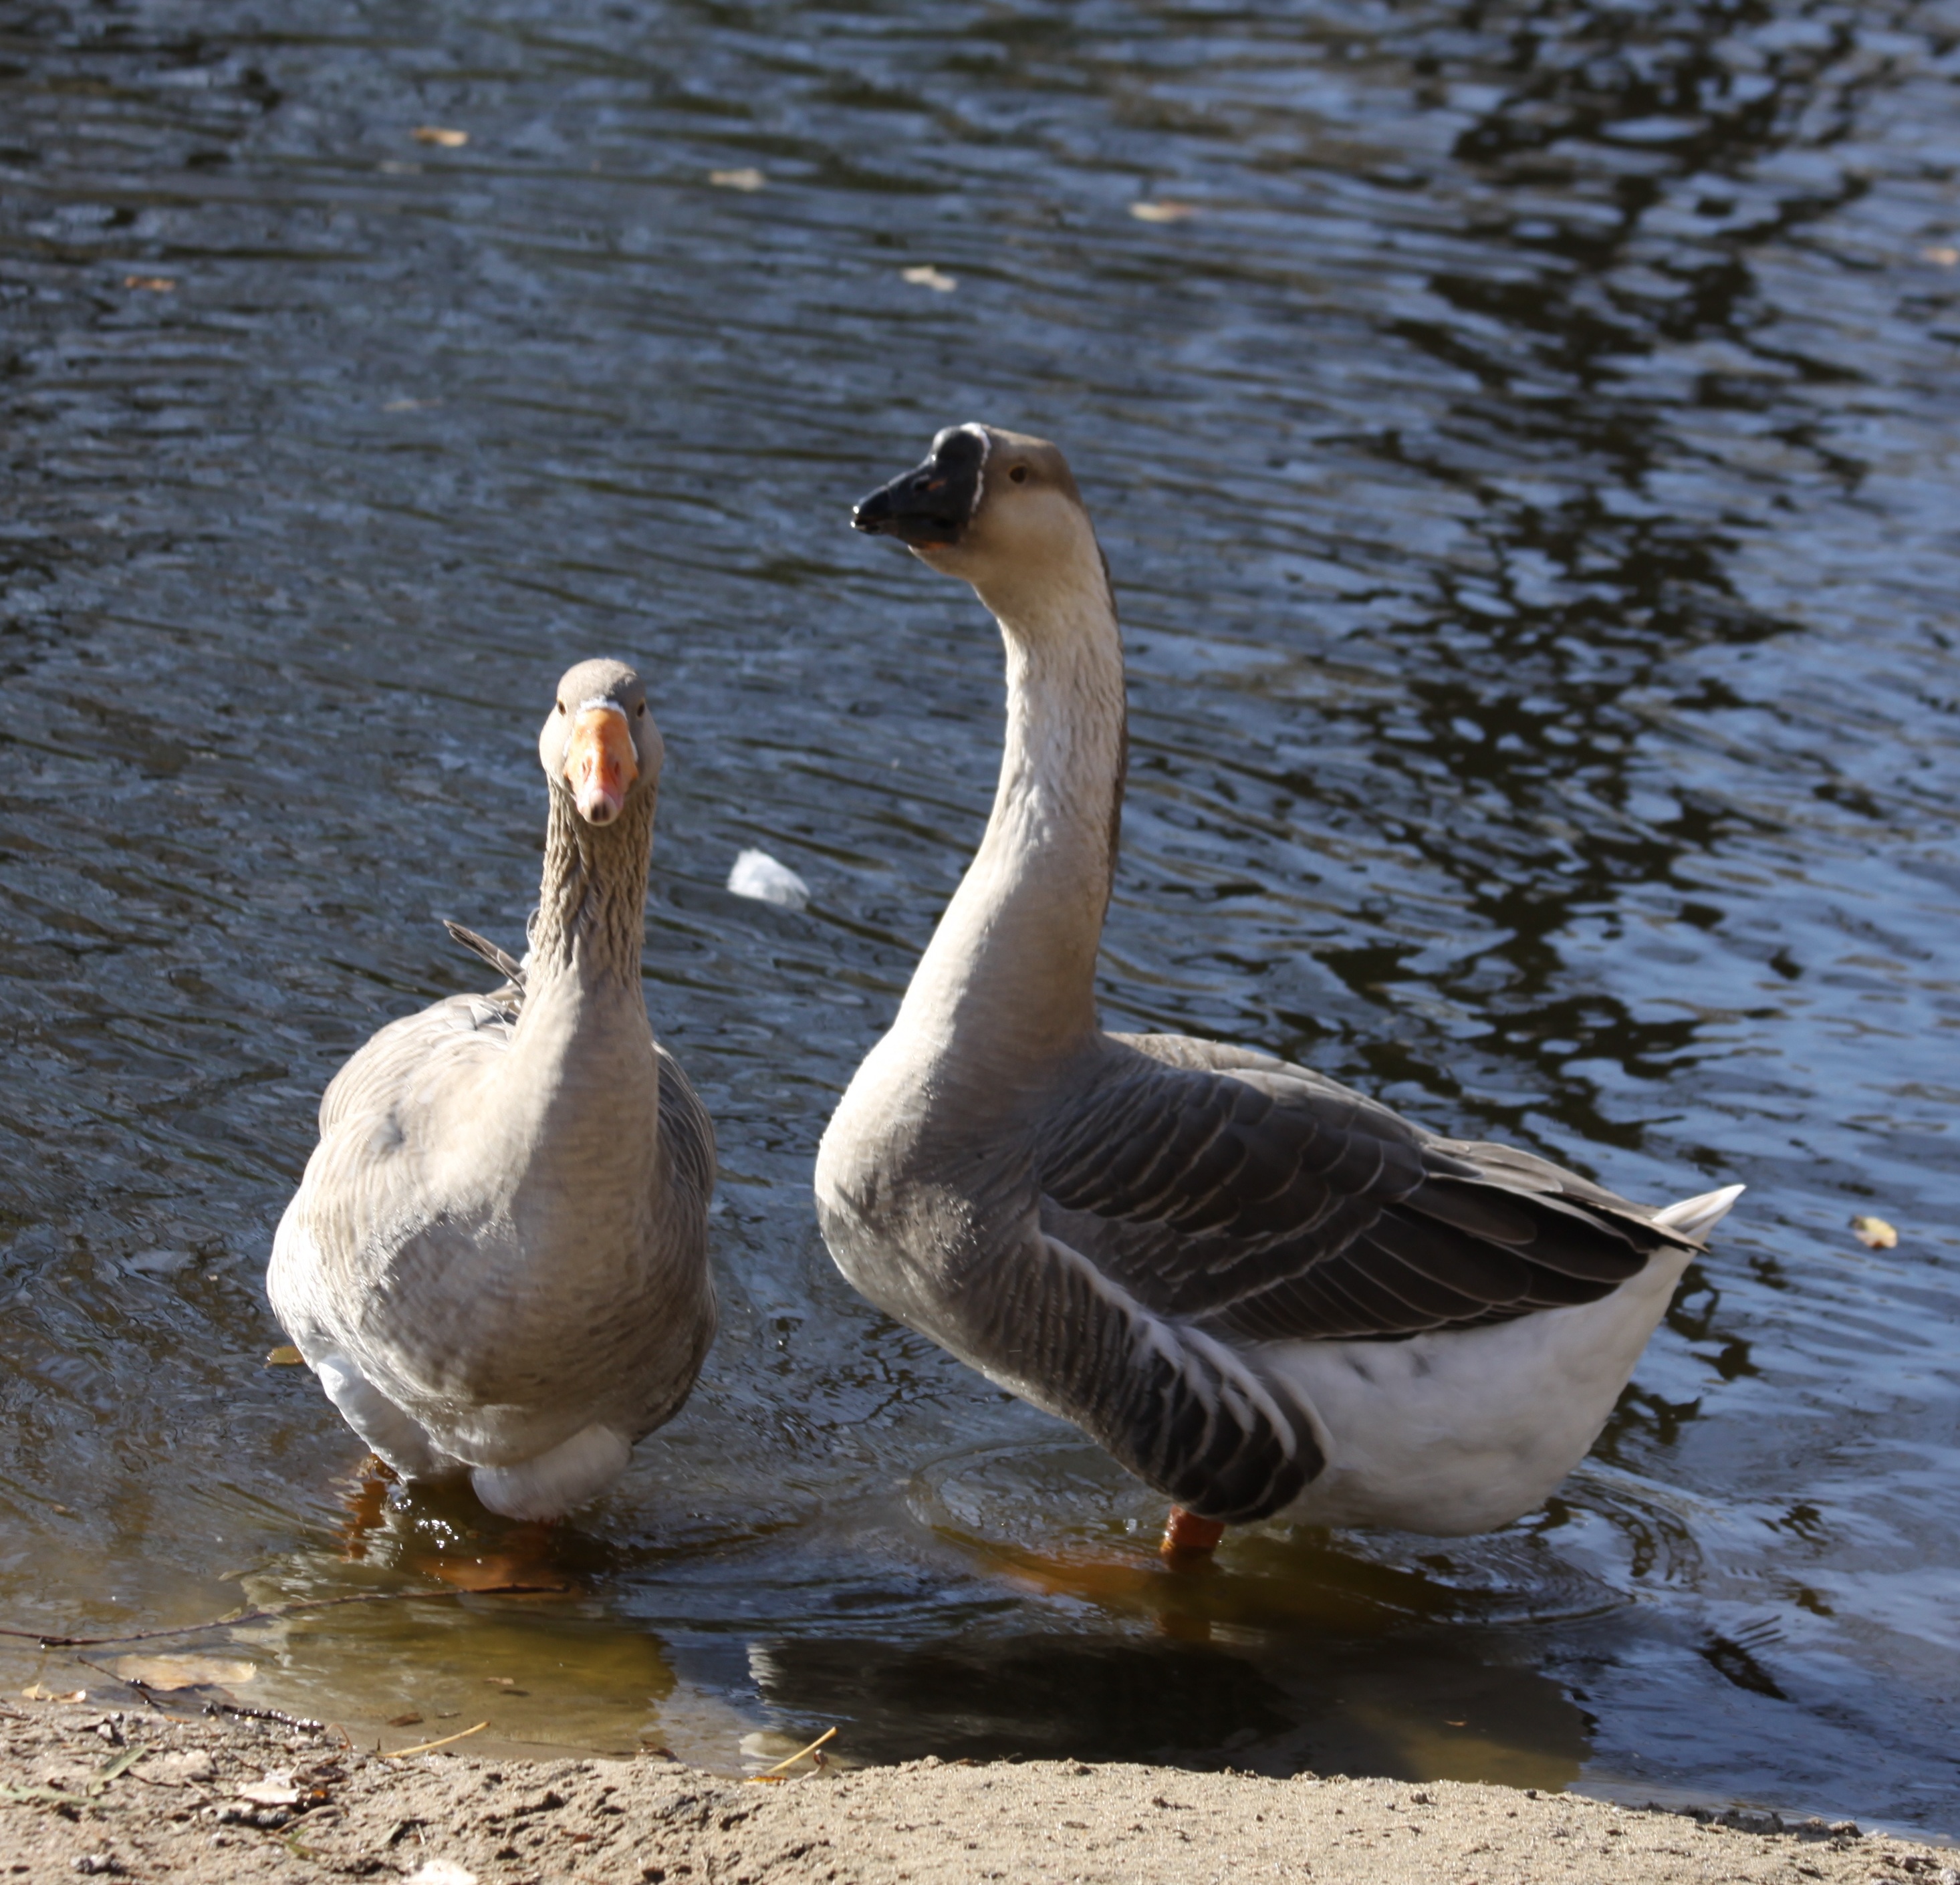
bird, nature, vertebrate, beak, ducks geese and swans, wildlife, water, fauna, water bird, duck, goose, waterfowl, wing, canard